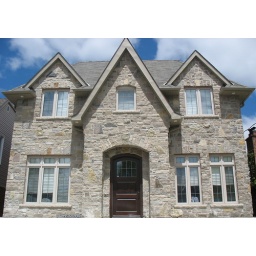
Highlights spotted in the wall are Corinthian Granite, South Bay Quartzite,... Strong rugged and durable